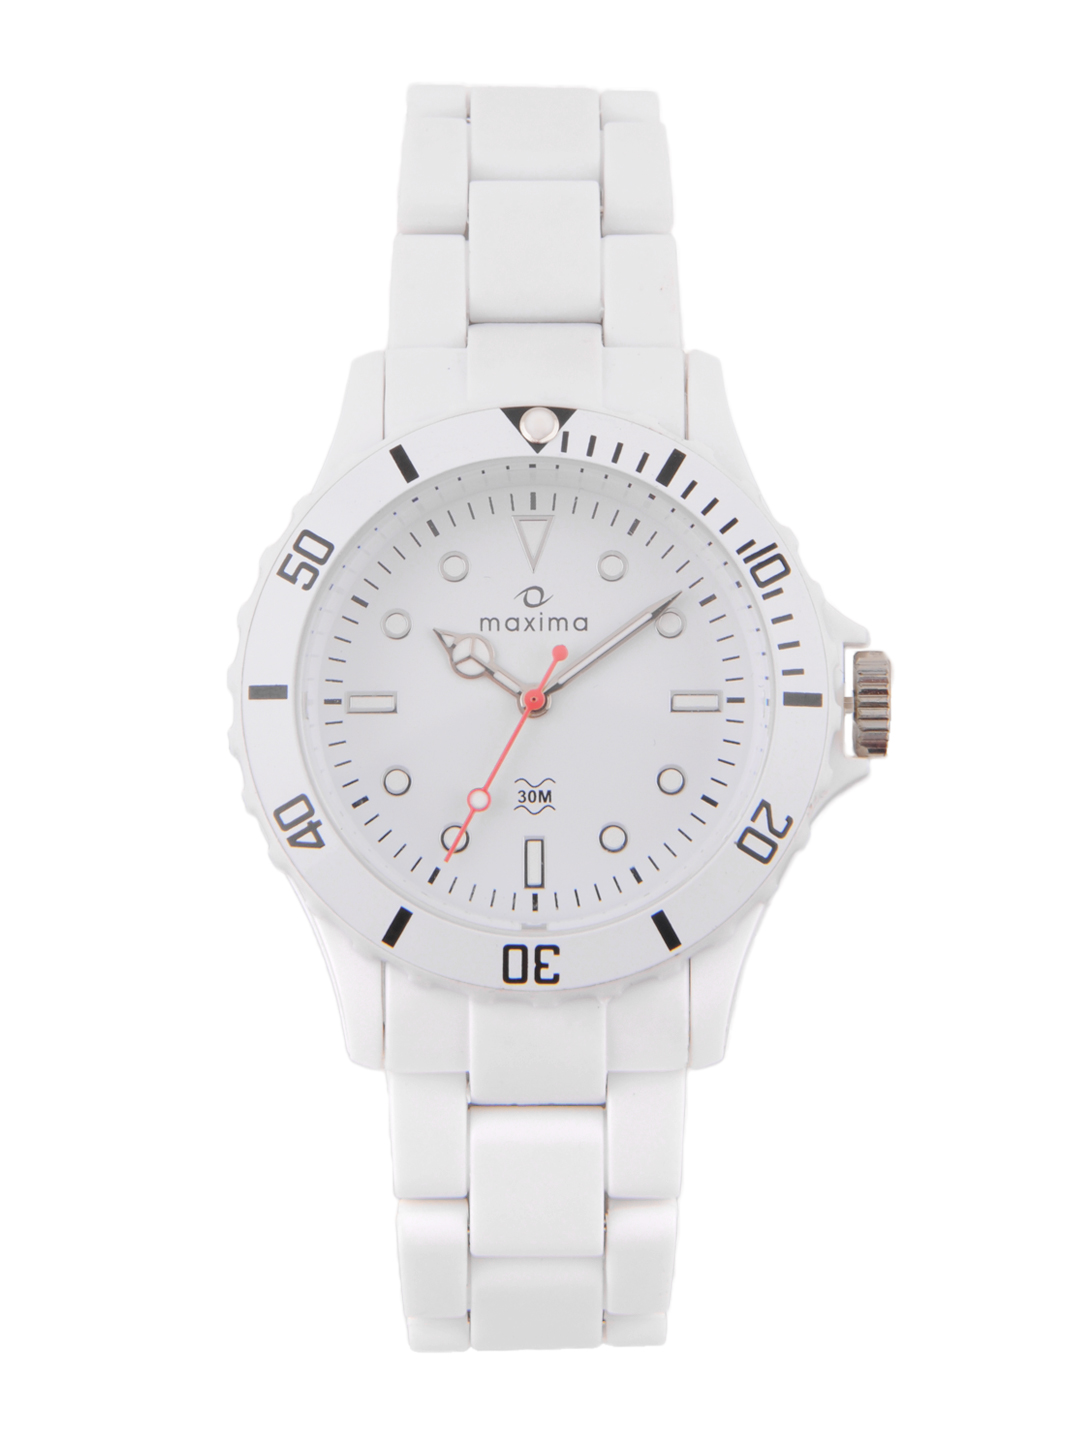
Maxima Men White Watch
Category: Accessories / Watches / Watches
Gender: Men
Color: White
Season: Winter 2016
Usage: Casual